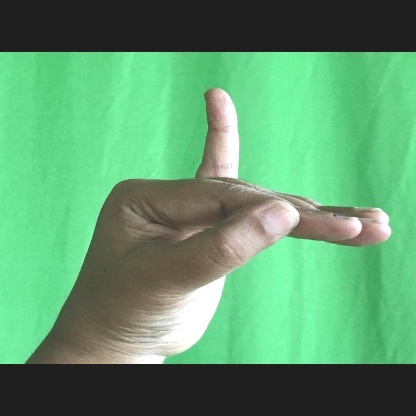
Mudra: Hamsapaksha